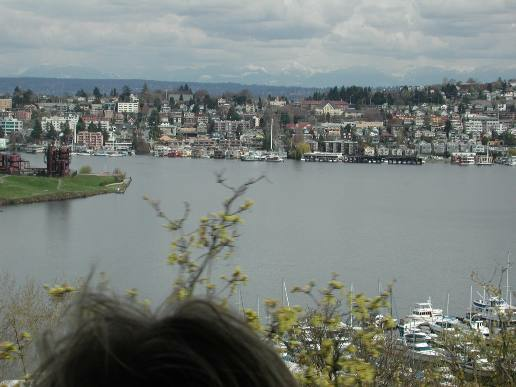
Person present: Yes